Wilhelm Stumpf

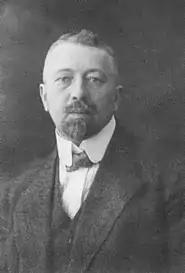
Wilhelm Stumpf (c.1910)

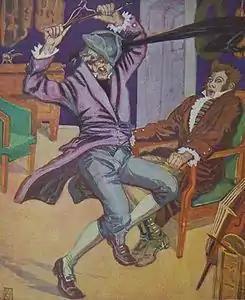
Illustration for the Tales of E. T. A. Hoffmann

Wilhelm Ludwig Ferdinand Stumpf (30 March 1873, in Weimar – 27 August 1926, in Oberstaufen) was a German landscape/portrait painter and illustrator.